Munich Agreement

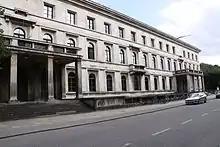
The Führerbau in Munich, site of the Munich Agreement

On 13 September, after internal violence and disruption in Czechoslovakia ensued, Chamberlain asked Hitler for a personal meeting to find a solution to avert a war. Chamberlain decided to do this after conferring with his advisors Lord Halifax, Sir John Simon, and Sir Samuel Hoare. The meeting was announced at a special press briefing at 10 Downing Street, and led to a swell of optimism in British public opinion. Chamberlain arrived by a chartered British Airways Lockheed Electra in Germany on 15 September and then arrived at Hitler's residence in Berchtesgaden for the meeting. The flight was one of the first times a head of state or diplomatic official flew to a diplomatic meeting in an airplane, as the tense situation left little time to take a train or boat. Henlein flew to Germany on the same day. That day, Hitler and Chamberlain held discussions in which Hitler insisted that the Sudeten Germans must be allowed to exercise the right of national self-determination and be able to join Sudetenland with Germany. Hitler repeatedly falsely claimed that the Czechoslovak government had killed 300 Sudeten Germans. Hitler also expressed concern to Chamberlain about what he perceived as British "threats." Chamberlain responded that he had not issued "threats" and in frustration asked Hitler "Why did I come over here to waste my time?" Hitler responded that if Chamberlain was willing to accept the self-determination of the Sudeten Germans, he would be willing to discuss the matter. Hitler also convinced Chamberlain that he did not truly wish to destroy Czechoslovakia, but that he believed that upon a German annexation of the Sudetenland the country's minorities would each secede and cause the country to collapse. Chamberlain and Hitler held discussions for three hours, and the meeting adjourned. Chamberlain flew back to Britain and met with his cabinet to discuss the issue.